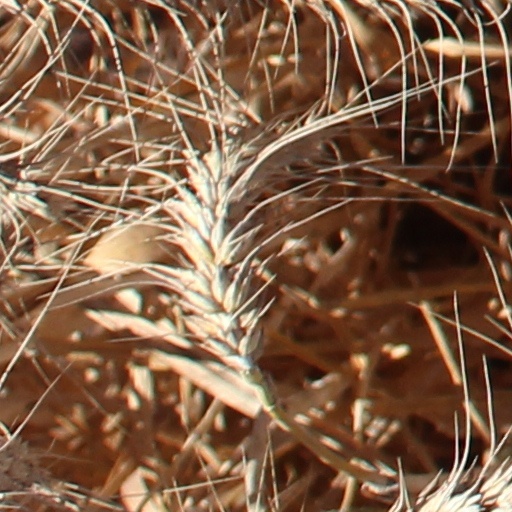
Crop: wheat